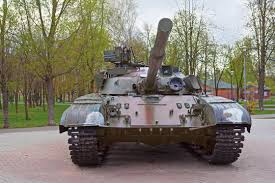
Label: Tank